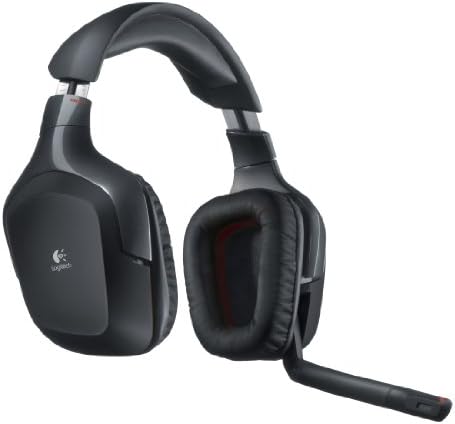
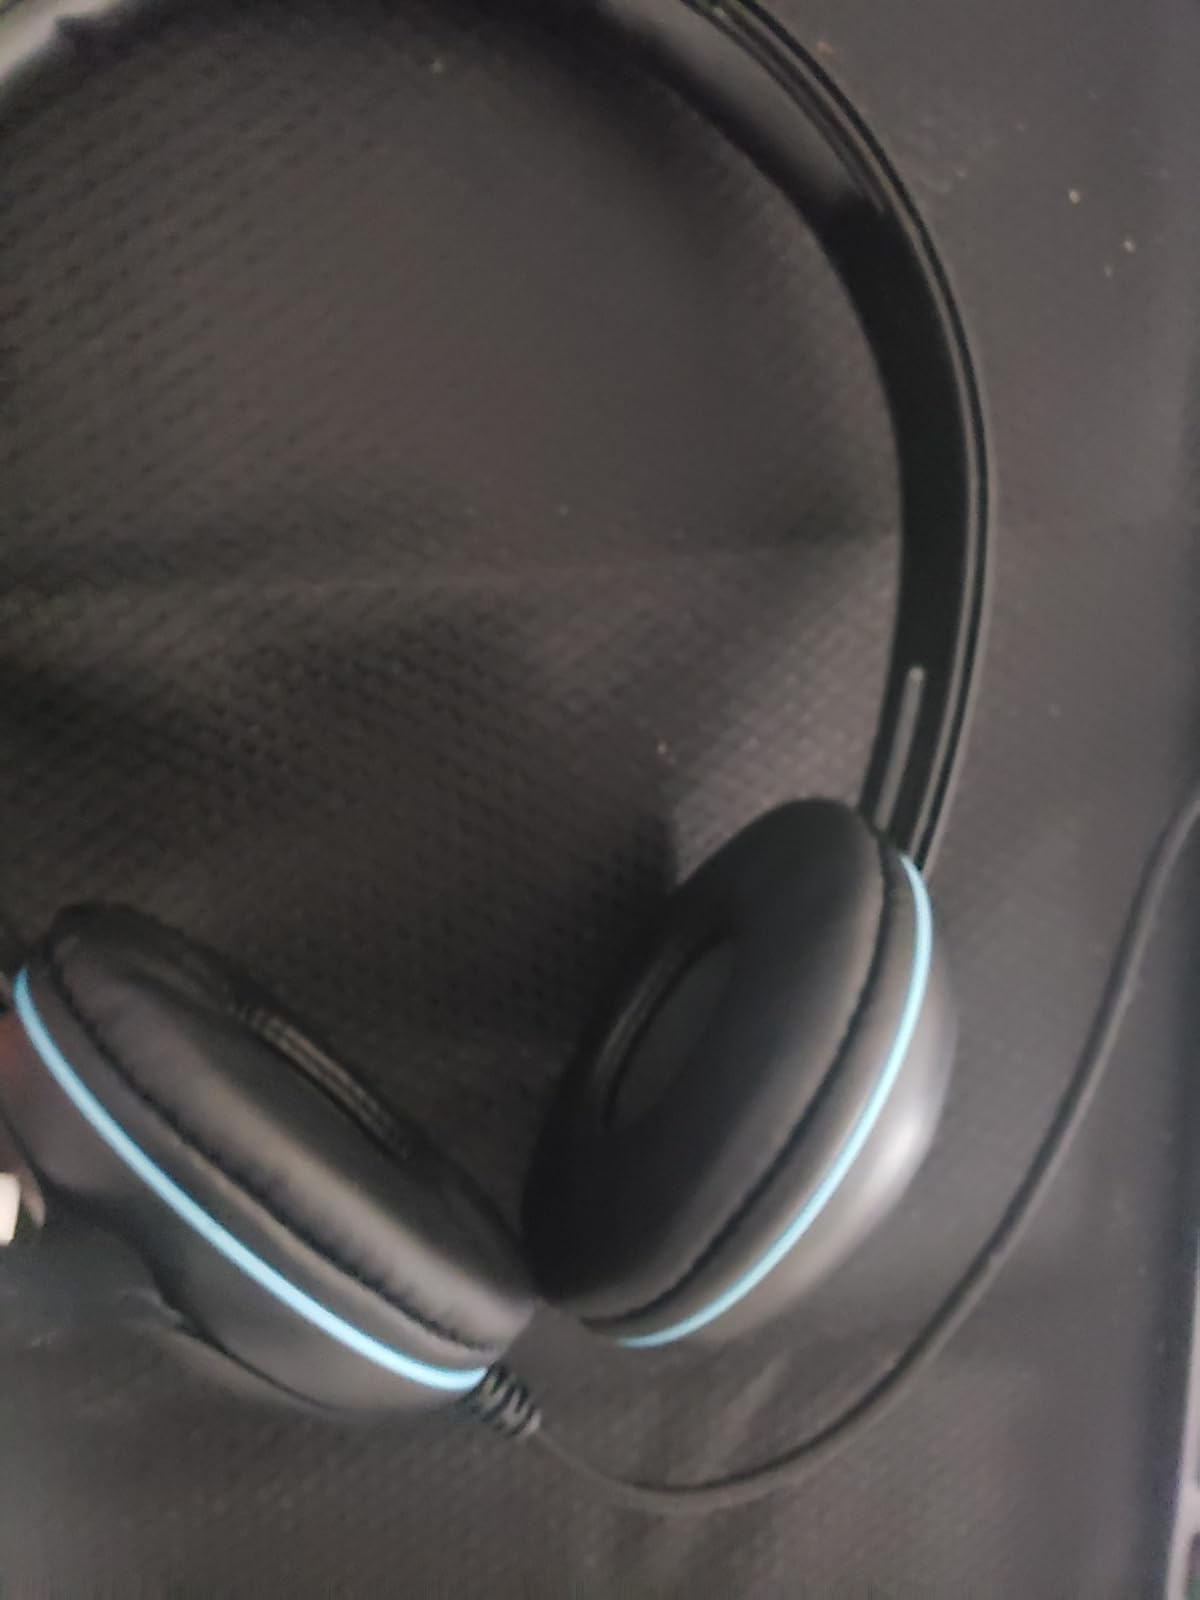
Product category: headphones
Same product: no